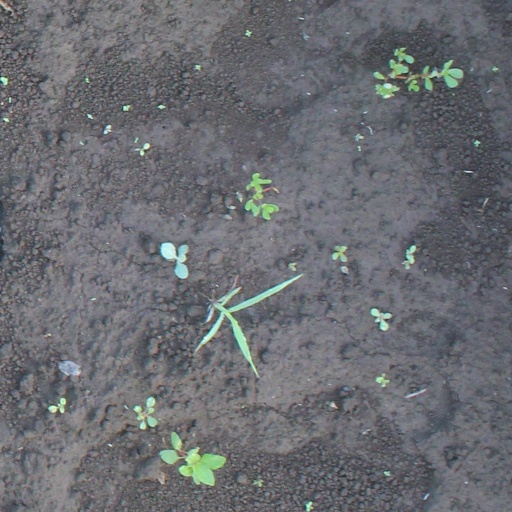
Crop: soybean